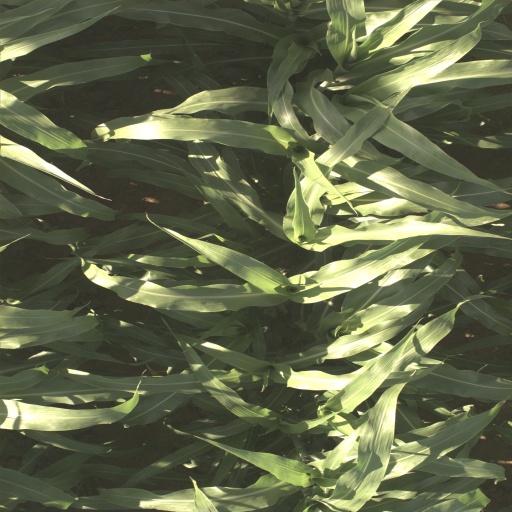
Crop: sorghum